Visakhapatnam–Kirandul Passenger

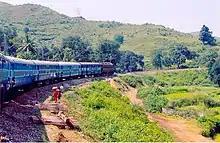
Kirandul Express in Araku valley.

The Visakhapatnam–Kirandul Express is a Express train belonging to Indian Railways that runs between and as a daily service. It is maintained by the East Coast Railway zone.